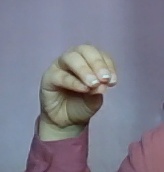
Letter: ha